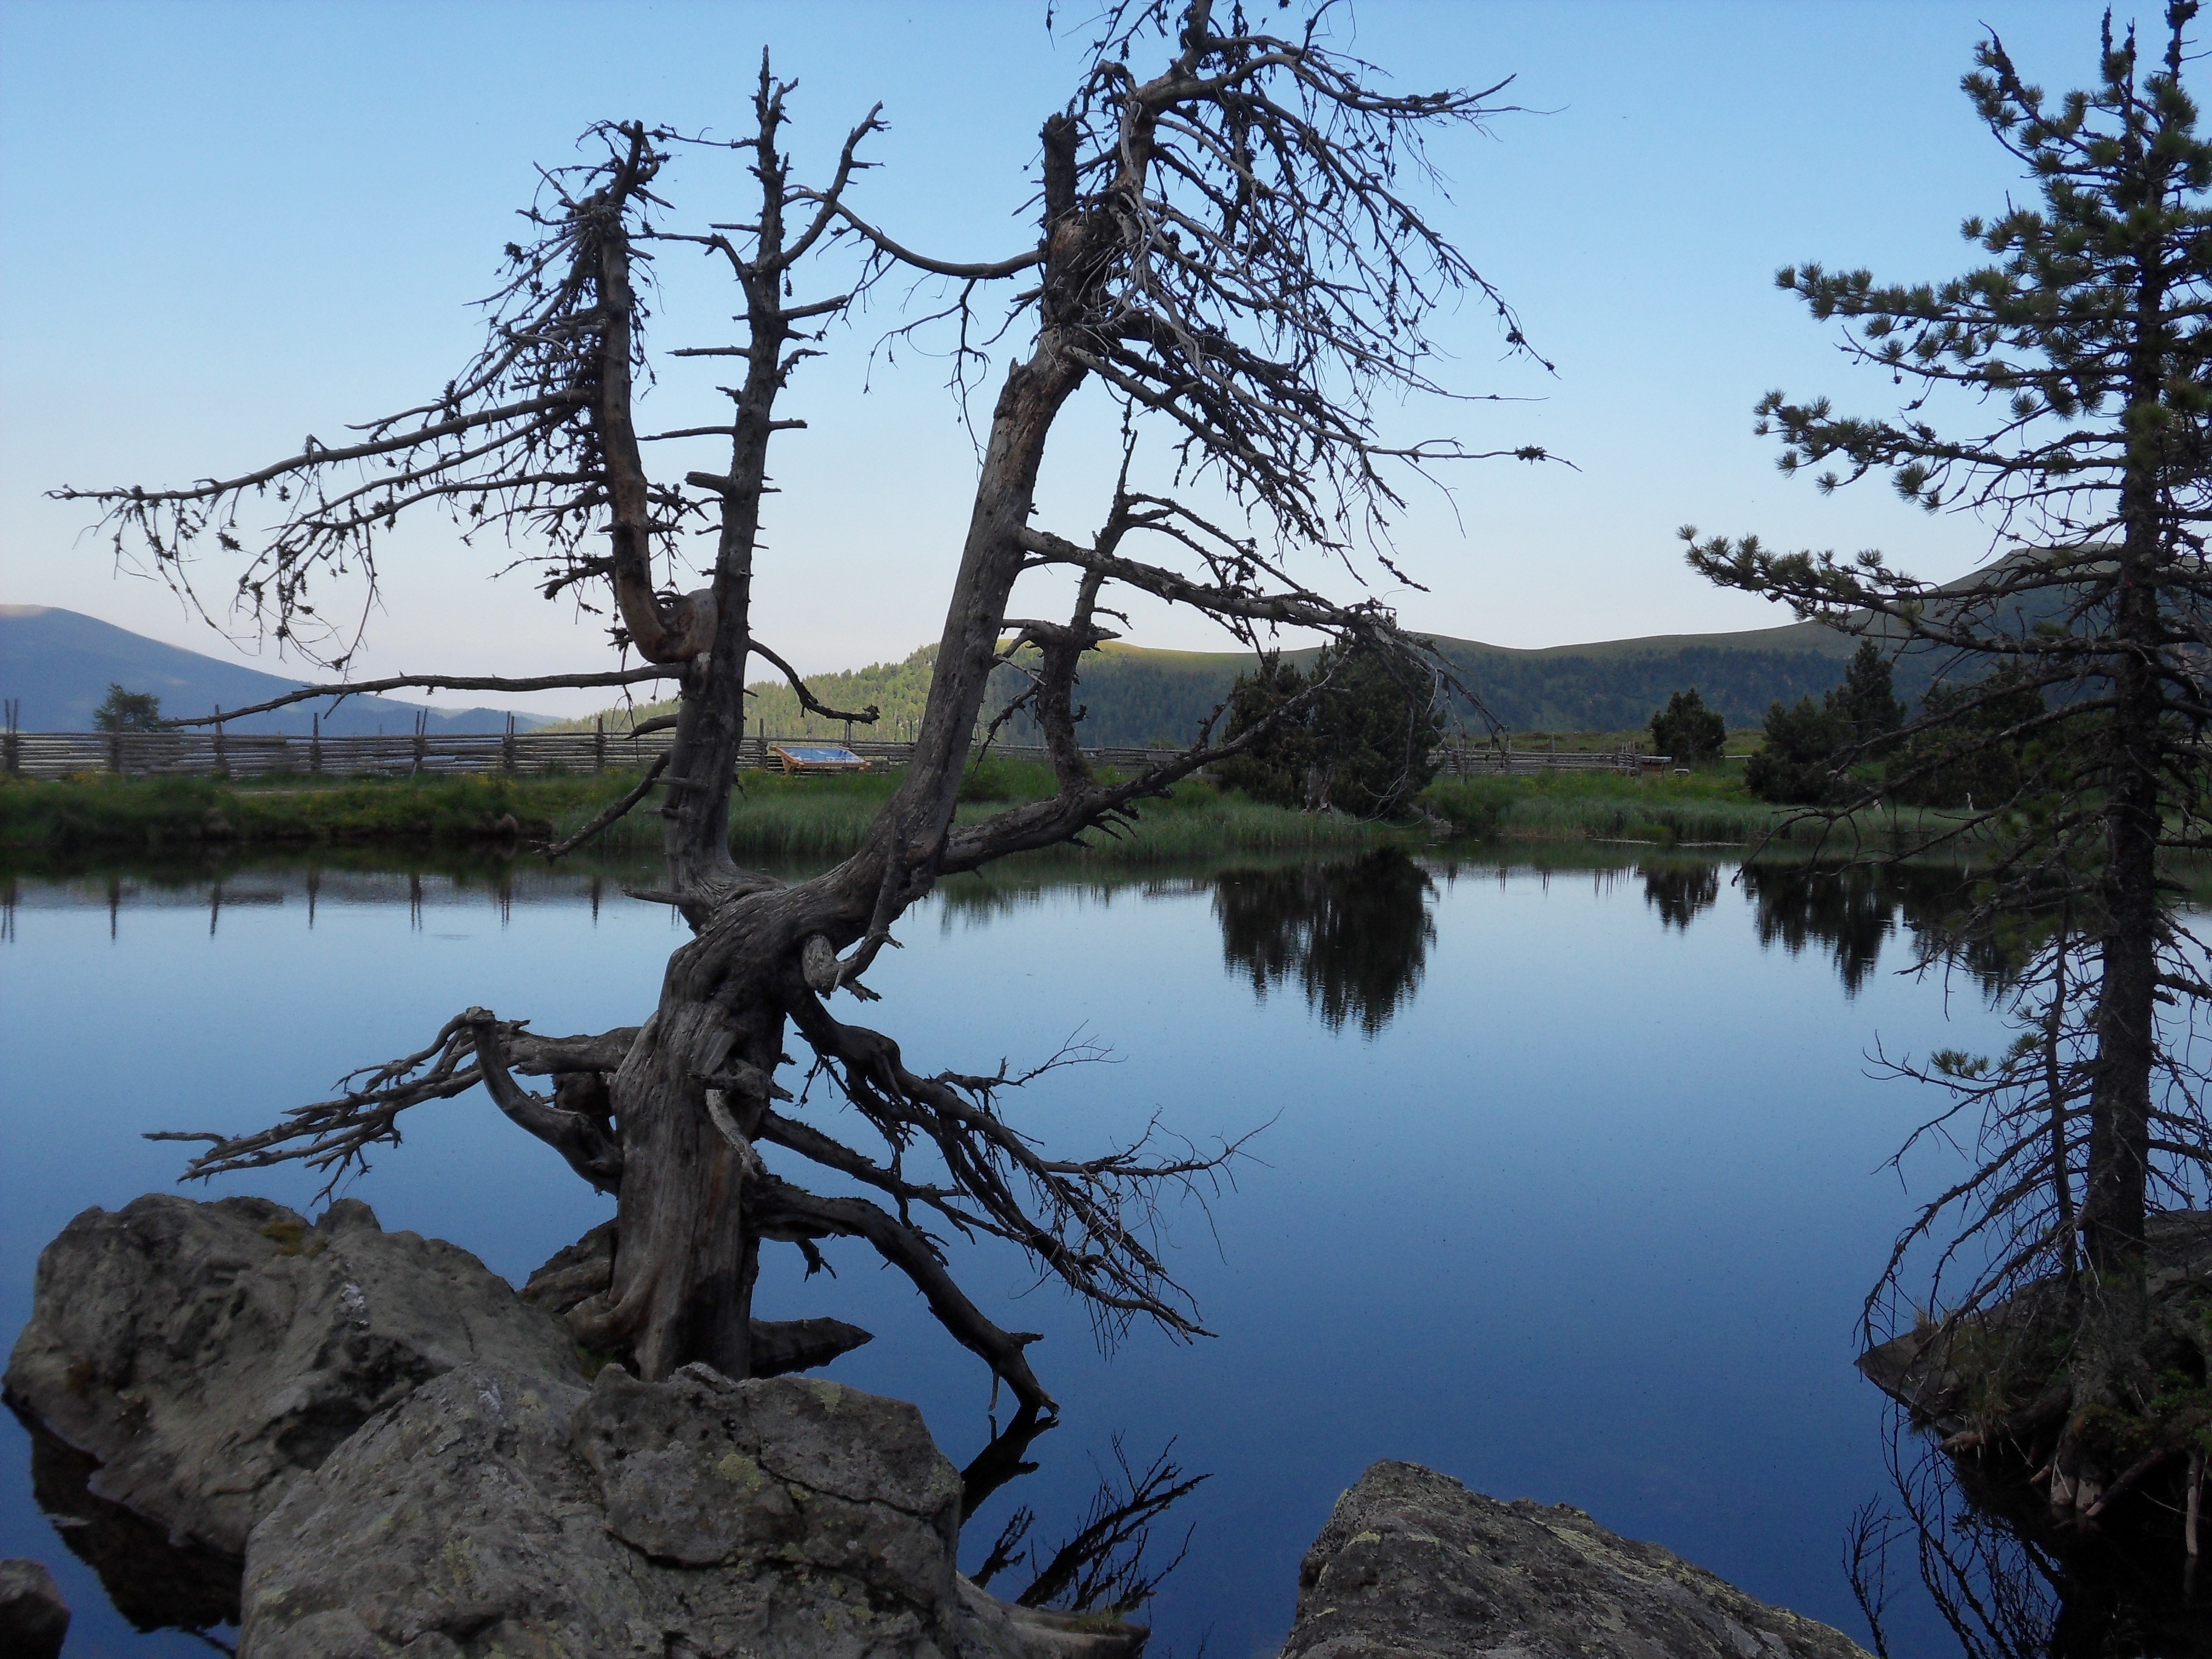
tree, water, nature, wilderness, mountain, lake, river, pond, reflection, reservoir, body of water, austria, alps, wetland, loch, ecosystem, woody plant, nockberge